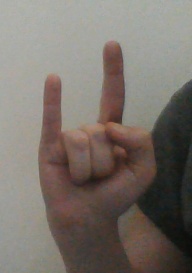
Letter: la